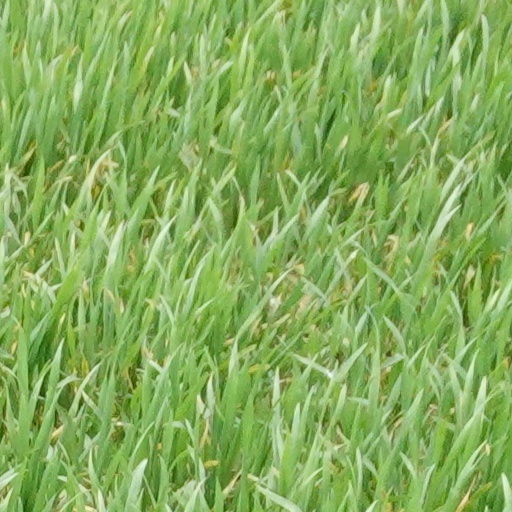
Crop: wheat